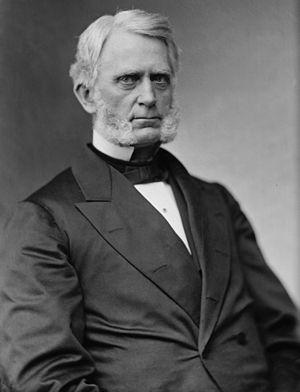
Jeremiah Wilbur Dwight, est un homme politique américain.